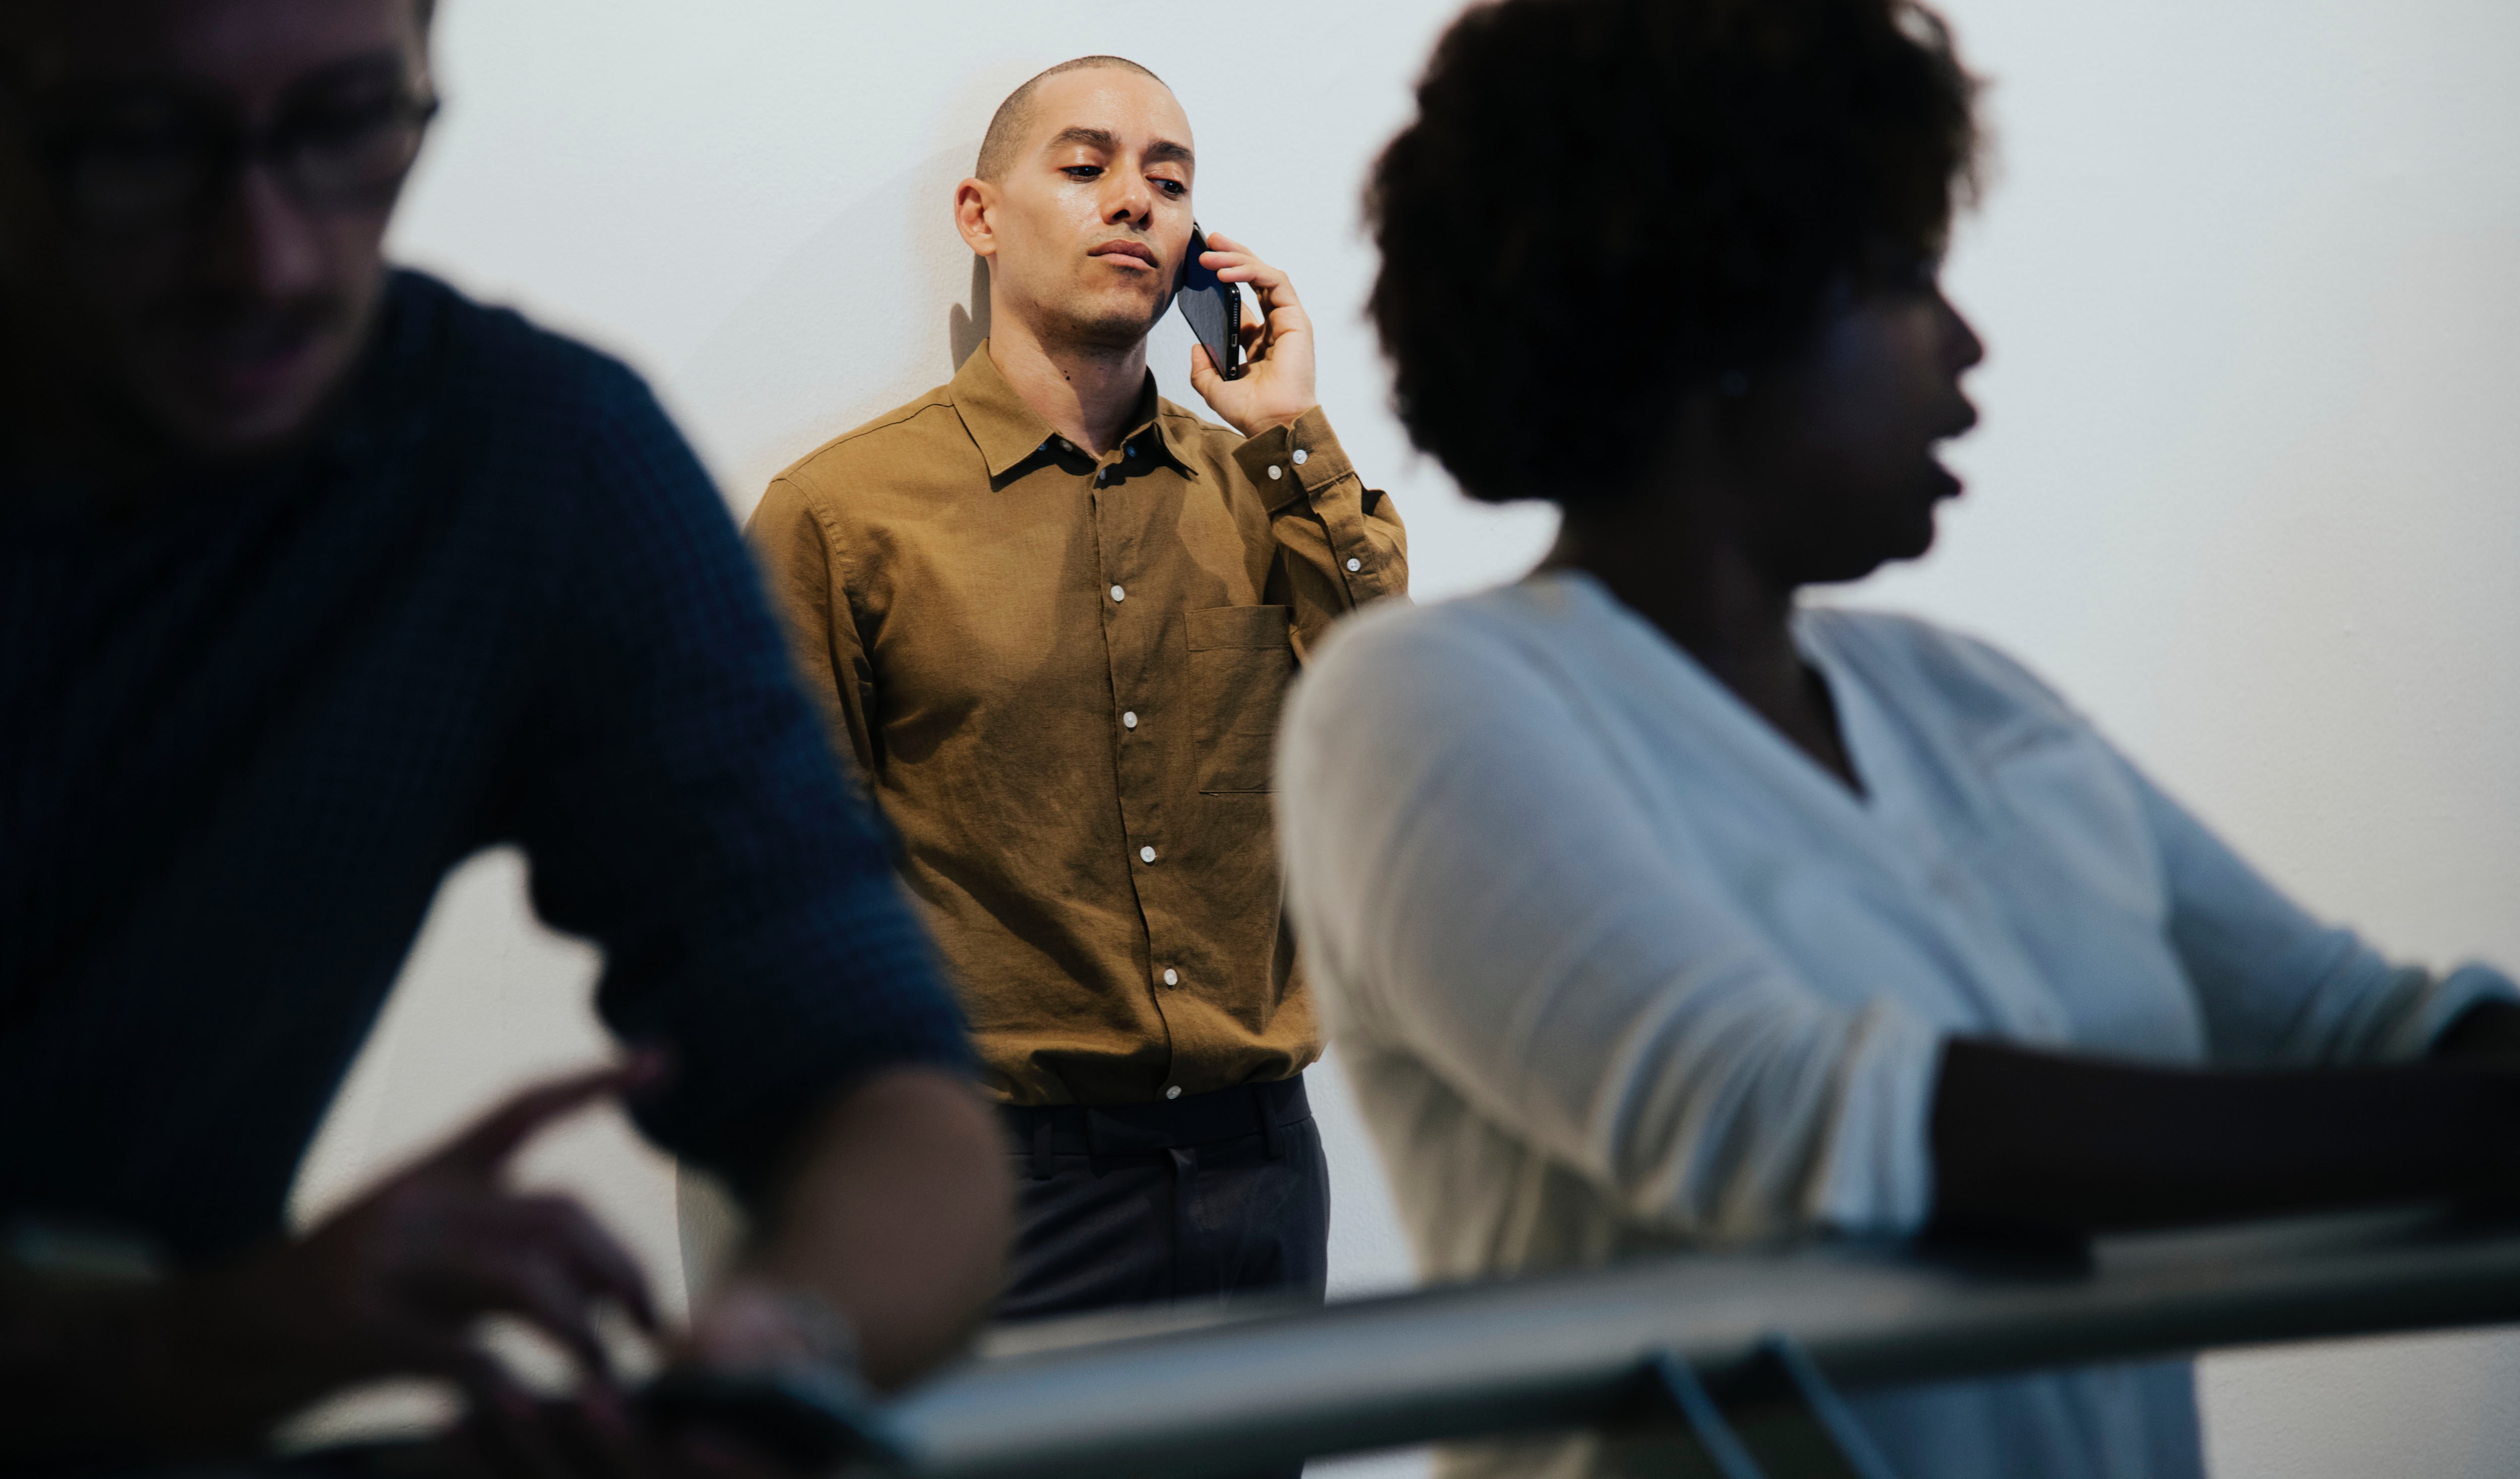
music, conversation, event, performance, musician, fun, technology, adaptation, electronic device